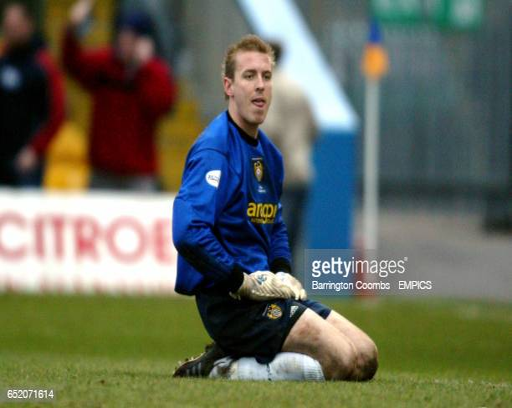
goalkeeper looks dejected after football player scored the winning goal